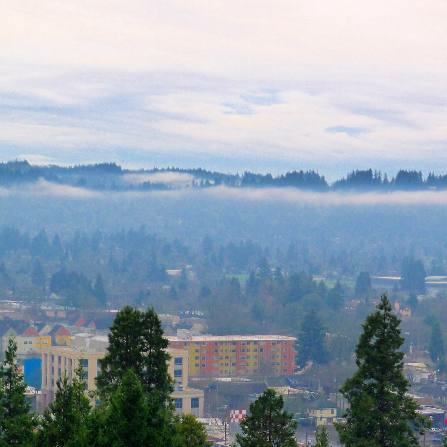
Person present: No